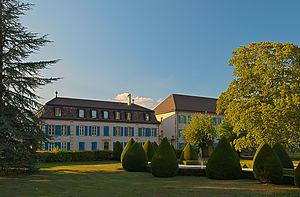
Cortaillod, La Fabrique Neuve
La Fabrique-Neuve de Cortaillod est l'une des premières entreprises industrielles suisses et européennes. Ce fut l'une des plus importantes de l'histoire des indiennes de coton en Europe.
Cette liste présente les biens culturels d'importance nationale dans le canton de Neuchâtel. Cette liste correspond à l'édition 2009 de l'Inventaire Suisse des biens culturels d'importance nationale pour le canton de Neuchâtel. Il est trié par commune et inclus : 90 bâtiments séparés, 17 collections et 23 sites archéologiques.